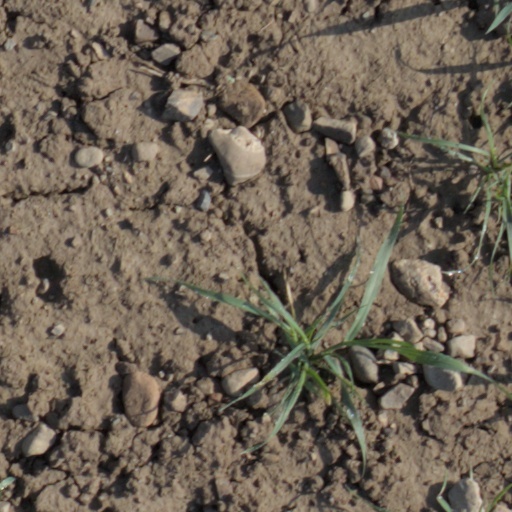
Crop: wheat